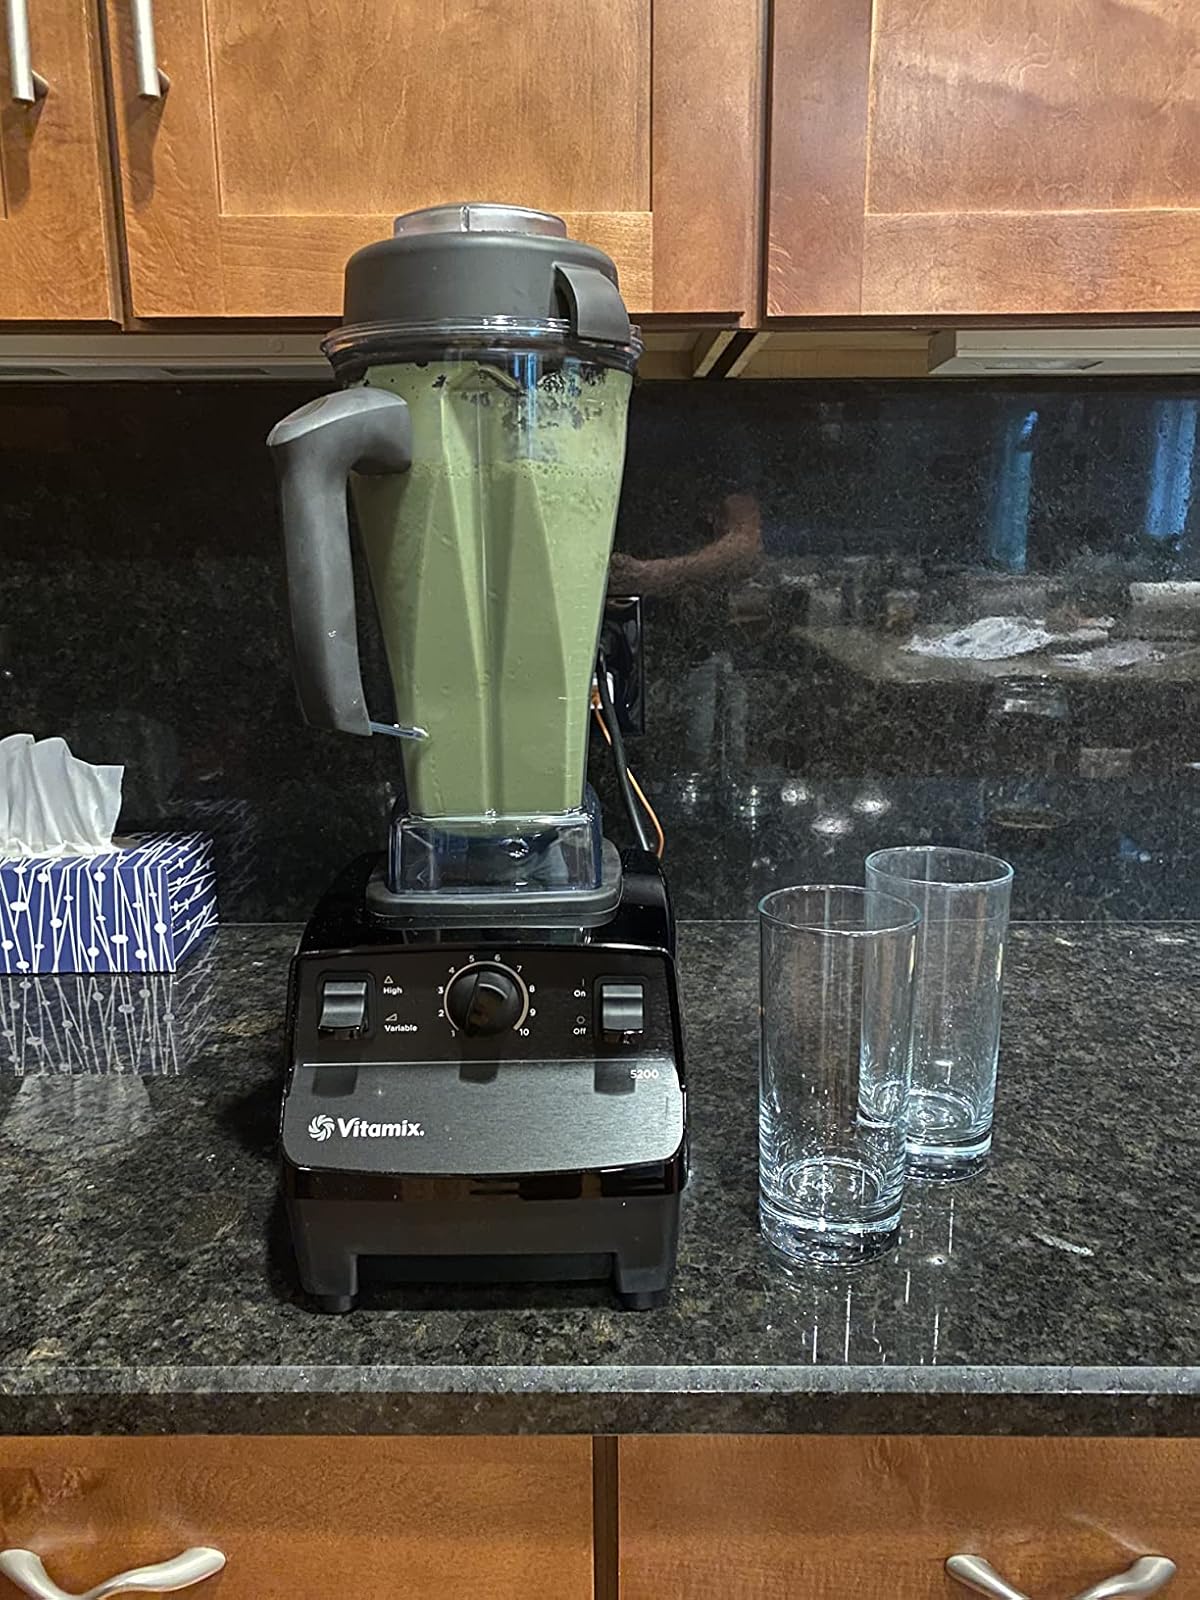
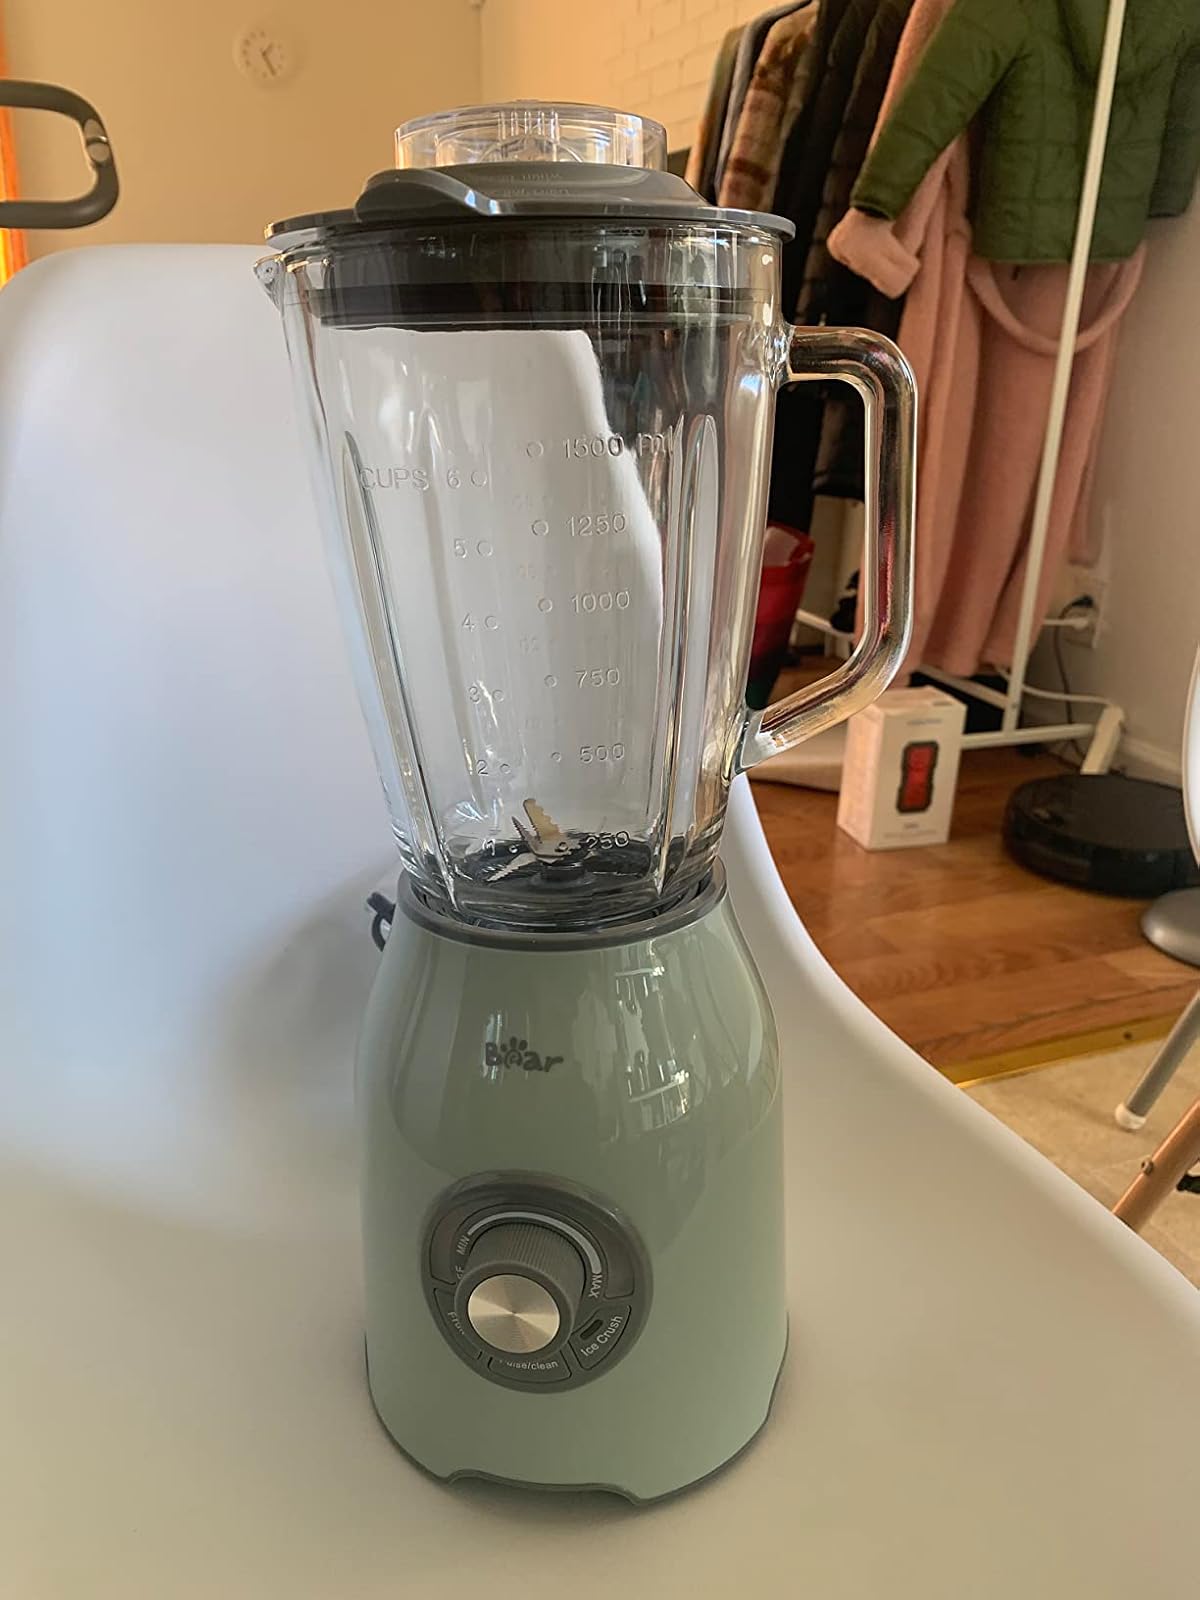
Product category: items_blender
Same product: no